2022 American League Division Series

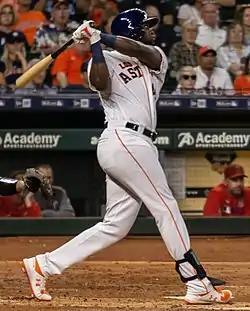
Yordan Alvarez hit a three-run walk-off home run in Game 1.

In the first postseason matchup between the two teams, Justin Verlander made his first postseason start since Game 6 of the 2019 World Series while Logan Gilbert was making his first career postseason start for Seattle. The Mariners jumped Verlander early with a Cal Raleigh RBI single in the first and three more runs in the second from a Julio Rodríguez double and Ty France single. The Astros put runs on the board in the third with a two-run double from Yordan Alvarez. J. P. Crawford hit a solo homer and France drove in Rodríguez to increase the Mariners' lead to four in the fourth. Verlander closed out the inning and ended his day giving up 10 hits and six runs over four innings pitched. Yuli Gurriel led off the bottom of the inning with a solo shot to cut the deficit in half, but Eugenio Suárez crushed a solo homer into the Crawford Boxes in the seventh to widen the lead. Alex Bregman hit a two-run shot in the bottom of the eighth to bring it within two and set up the dramatic events of the ninth inning.